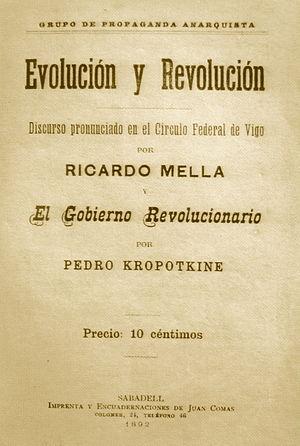
Ricardo Mella Cea est un pédagogue libertaire, écrivain, penseur et militant anarchiste.